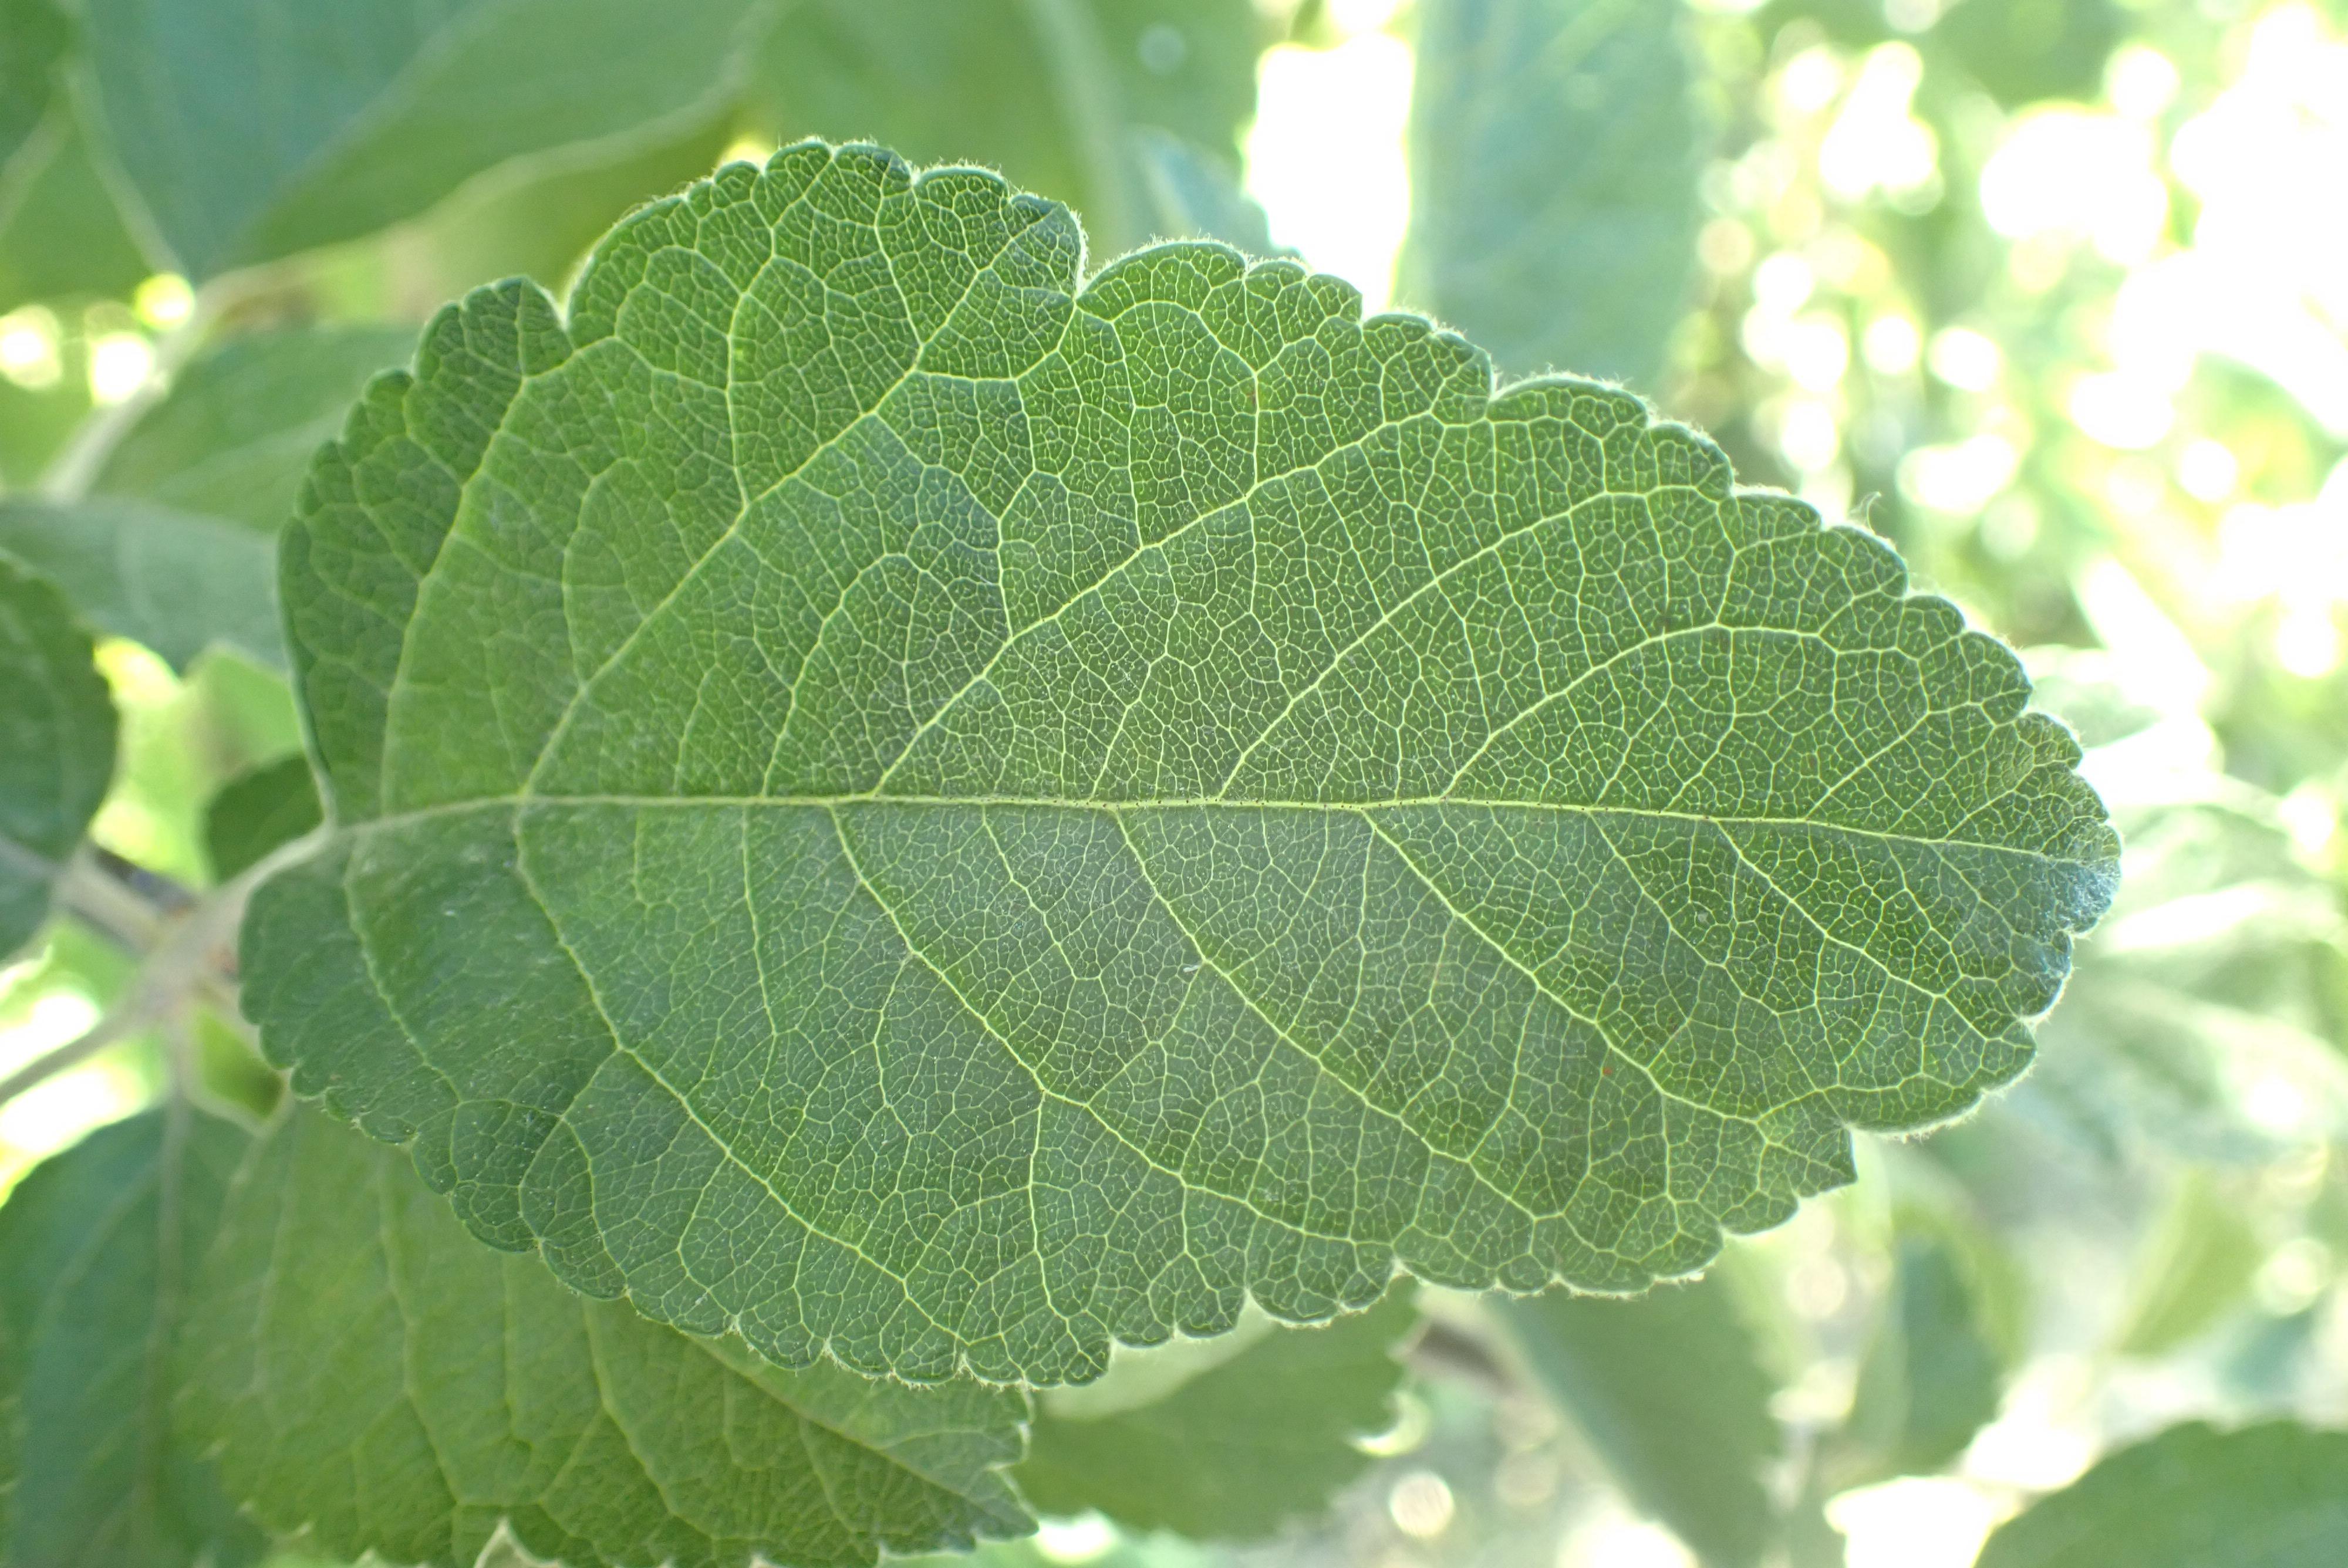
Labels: healthy